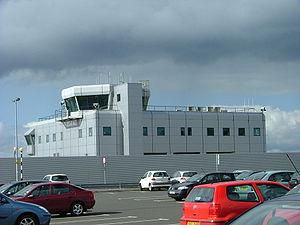
Le George Best Belfast City Airport est un aéroport situé à 3,2 km de Belfast en Irlande du Nord, entre Belfast et Holywood.